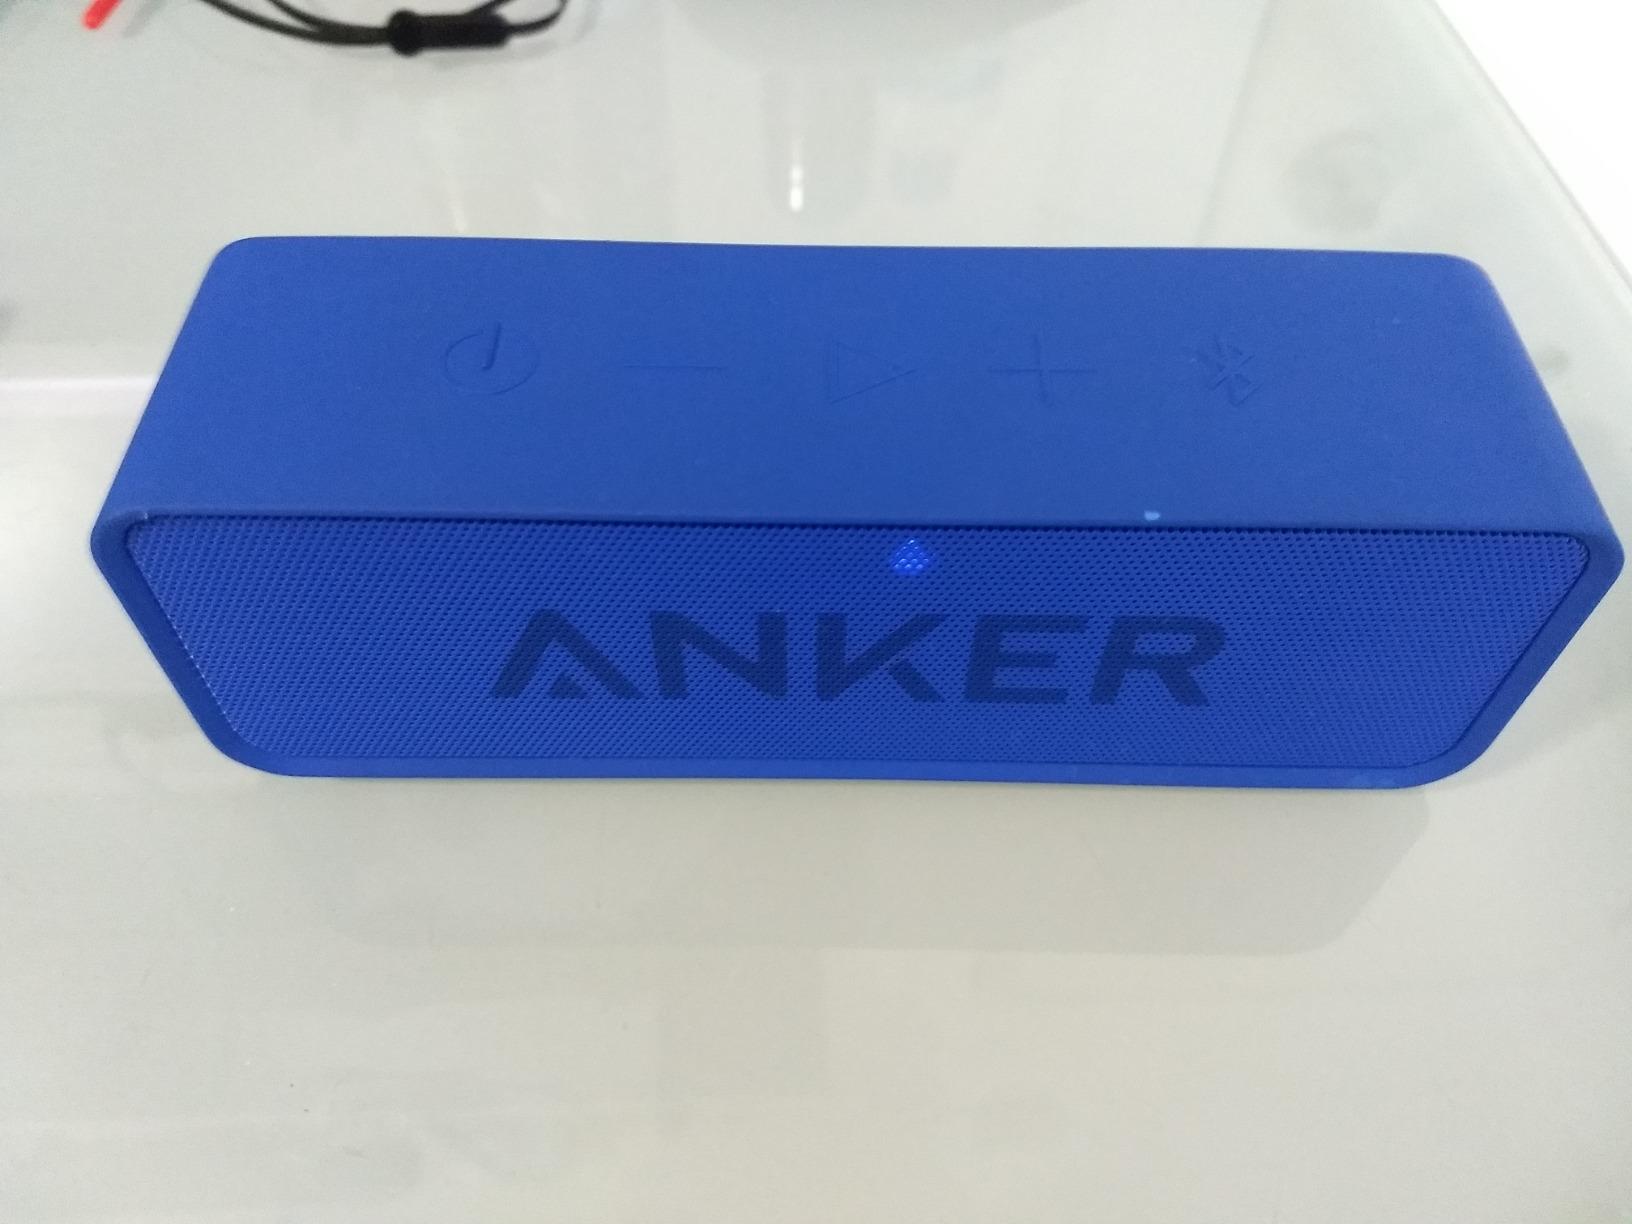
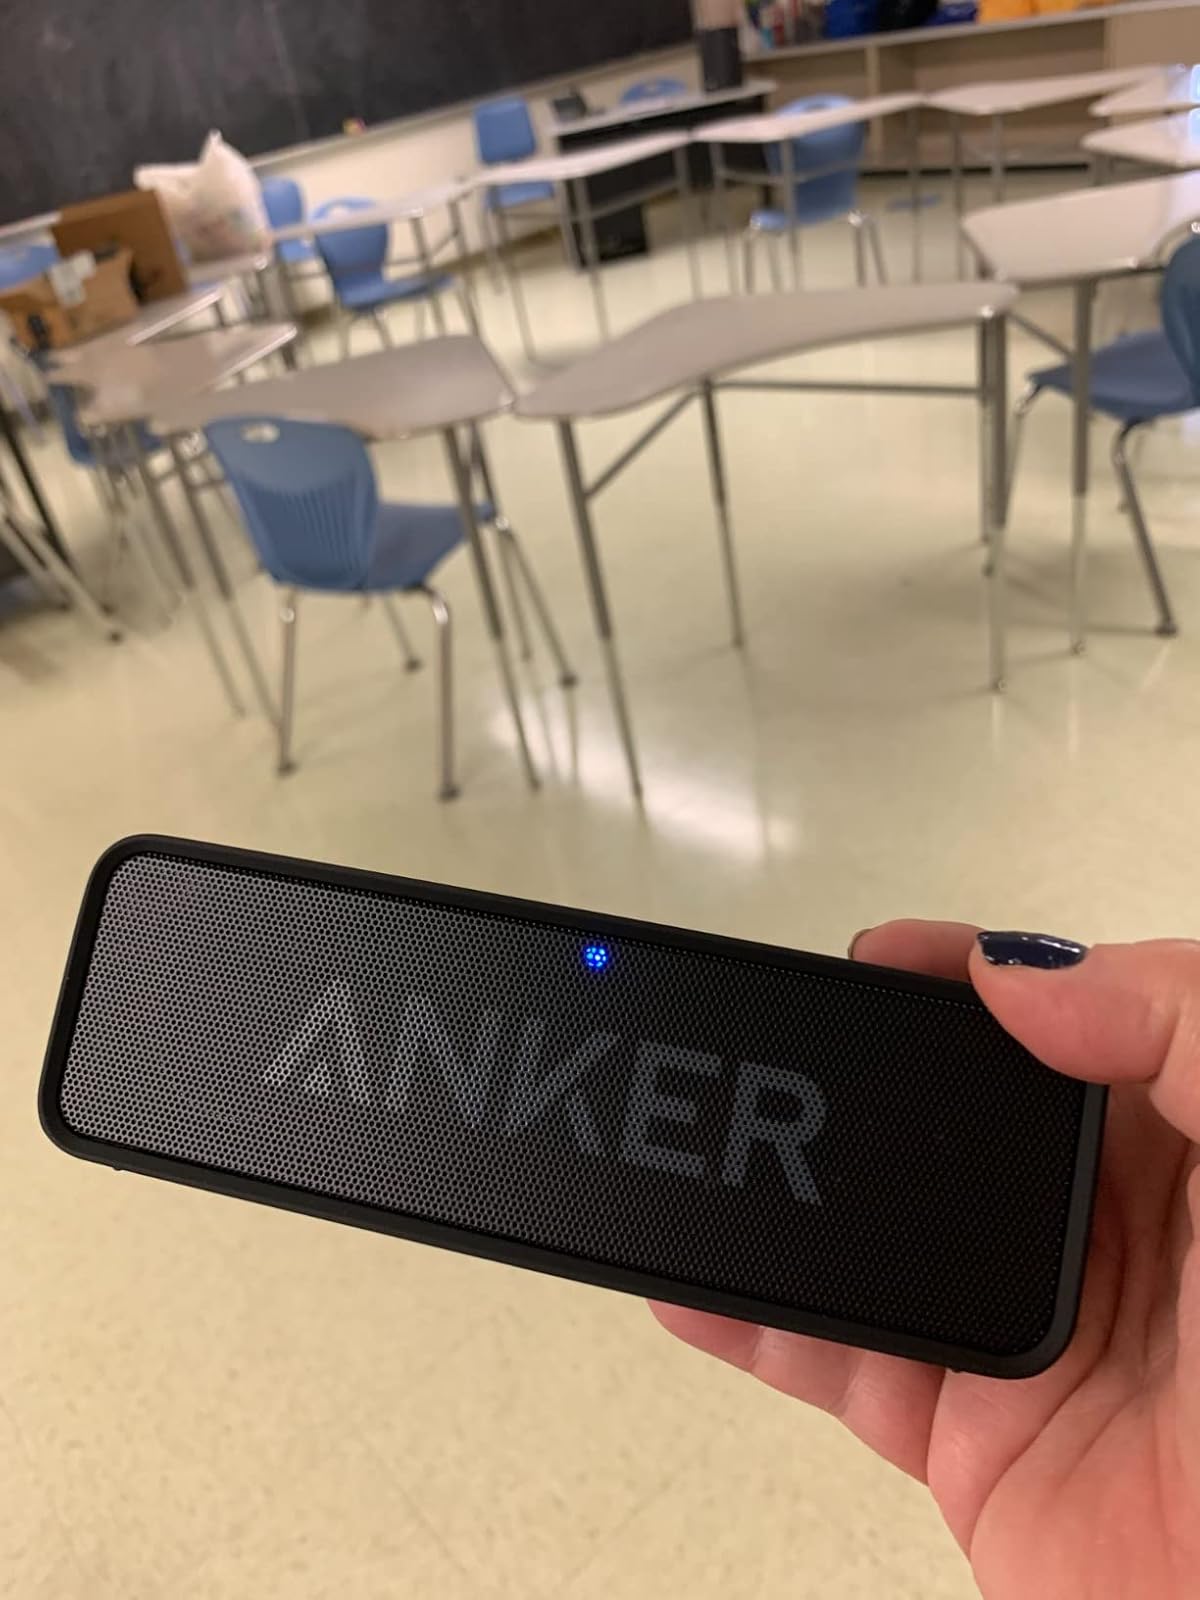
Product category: speaker
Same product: no